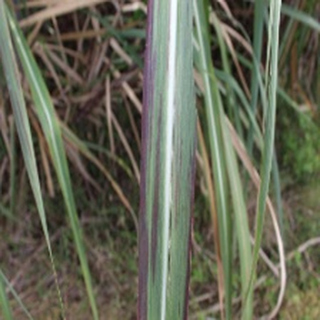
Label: sugarcane_bacterial_blight